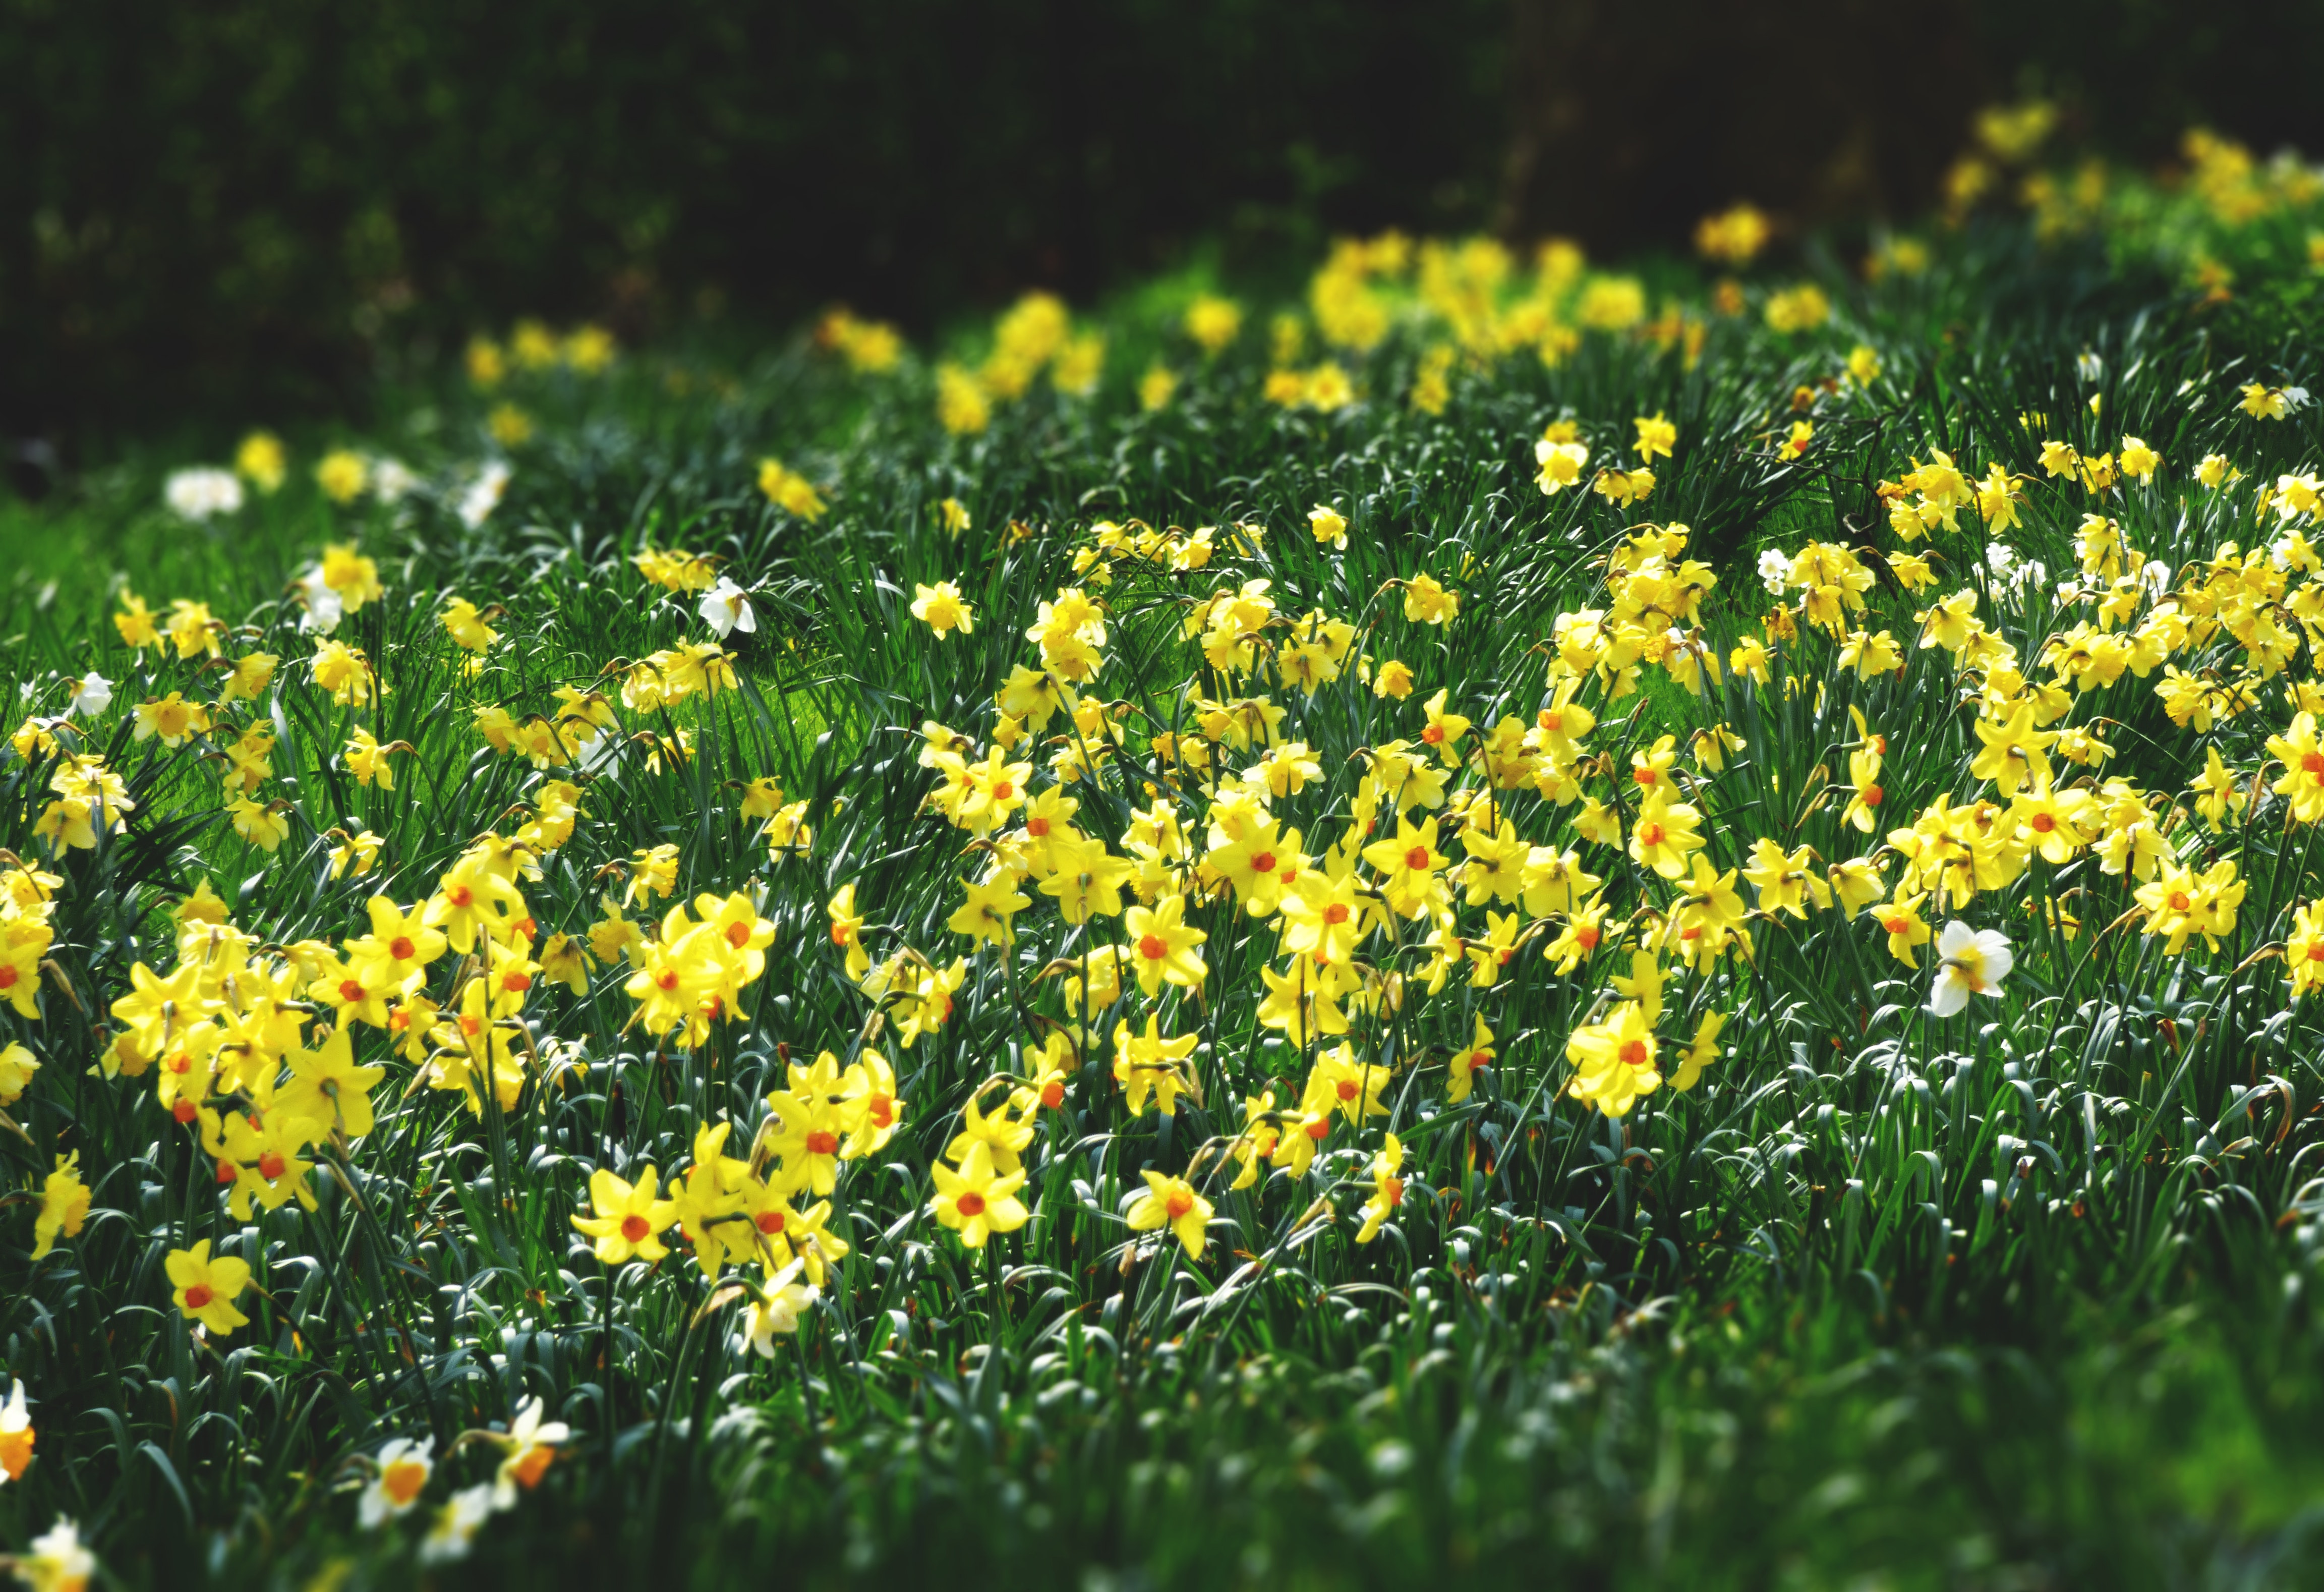
flower, flowering plant, yellow, plant, grass, meadow, spring, wildflower, botany, grass family, garden, shrub, hypericum, groundcover, annual plant, petal, herbaceous plant, lawn, daisy family, Forb